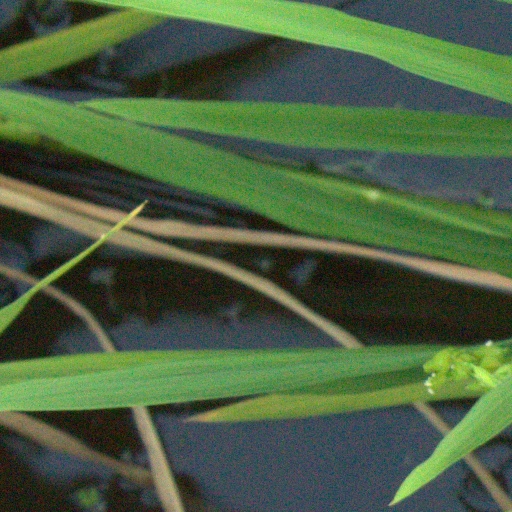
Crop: rice